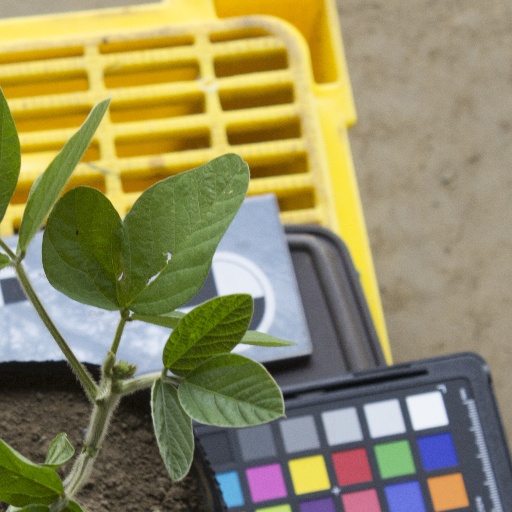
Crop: soybean